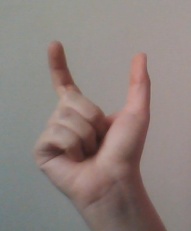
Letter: nun